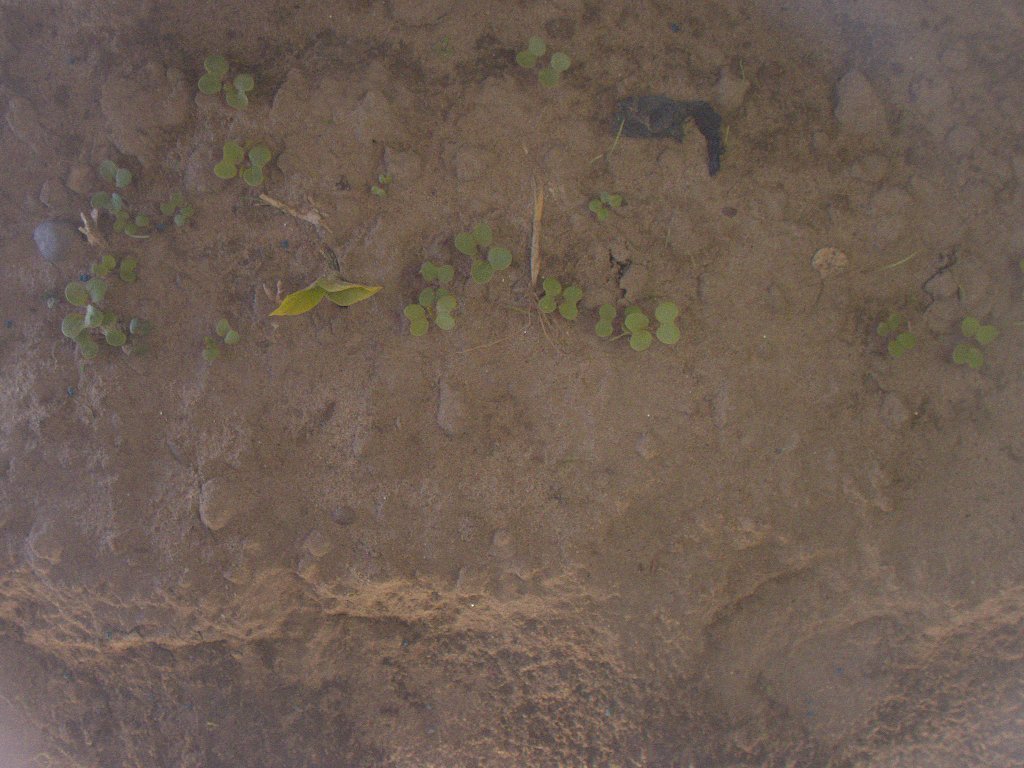
Crop: bean
Objects: bean, stem_bean